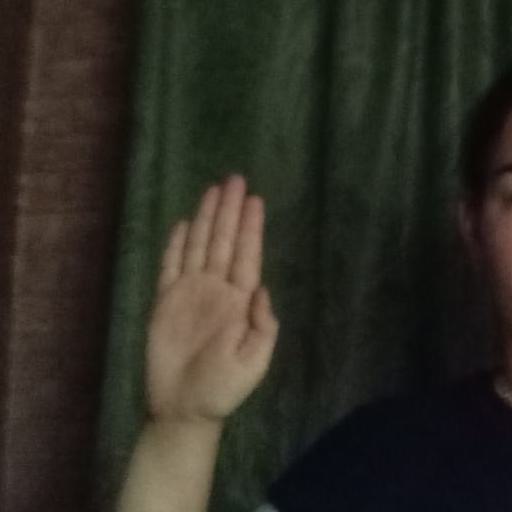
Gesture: stop